Hotel 't Silveren Seepaerd fire

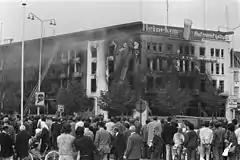
Aftermath of the fire at Hotel 't Silveren Seepaerd

The Hotel 't Silveren Seepaerd fire took place in the night of 28 September 1971 in Eindhoven, Netherlands.